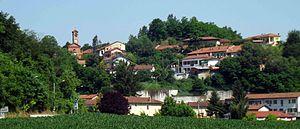
Cortandone est une commune italienne de la province d'Asti dans la région Piémont en Italie situé dans les collines de Montferrat.